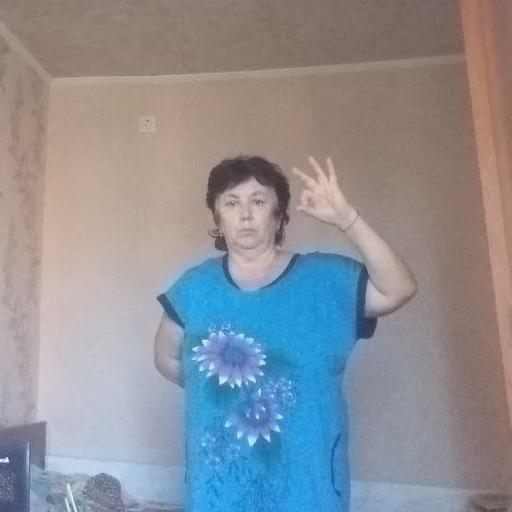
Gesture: ok